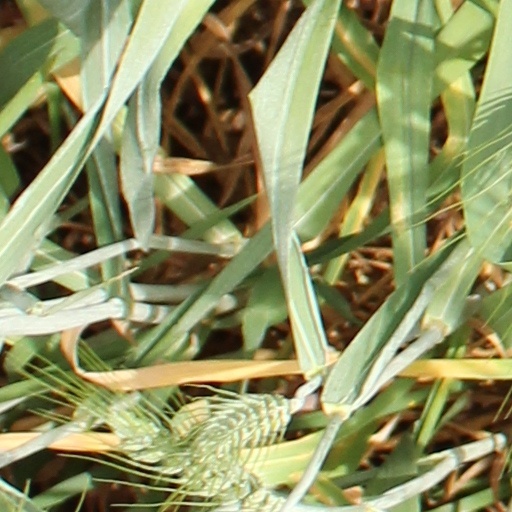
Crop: wheat